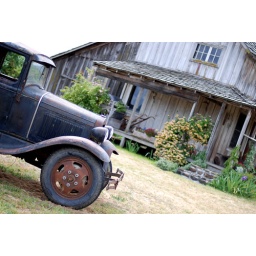
The truck in my bokeh picture, with the old house in the background.